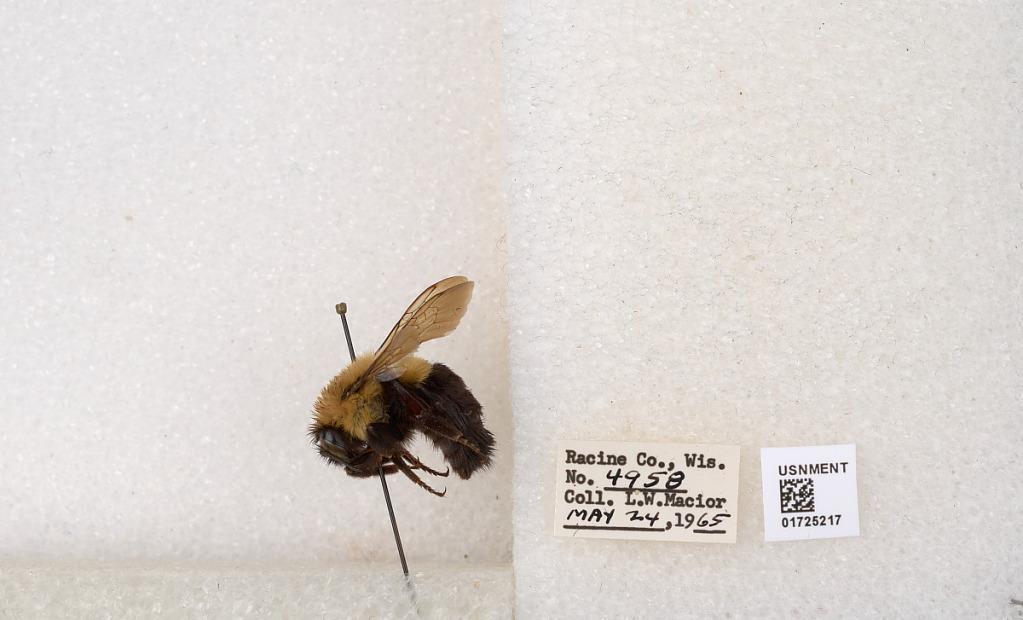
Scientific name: Bombus impatiens Cresson
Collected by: L. Macior
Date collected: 1965-5-24
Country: United States
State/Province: Wisconsin
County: Racine
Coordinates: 42.7299, -87.8123